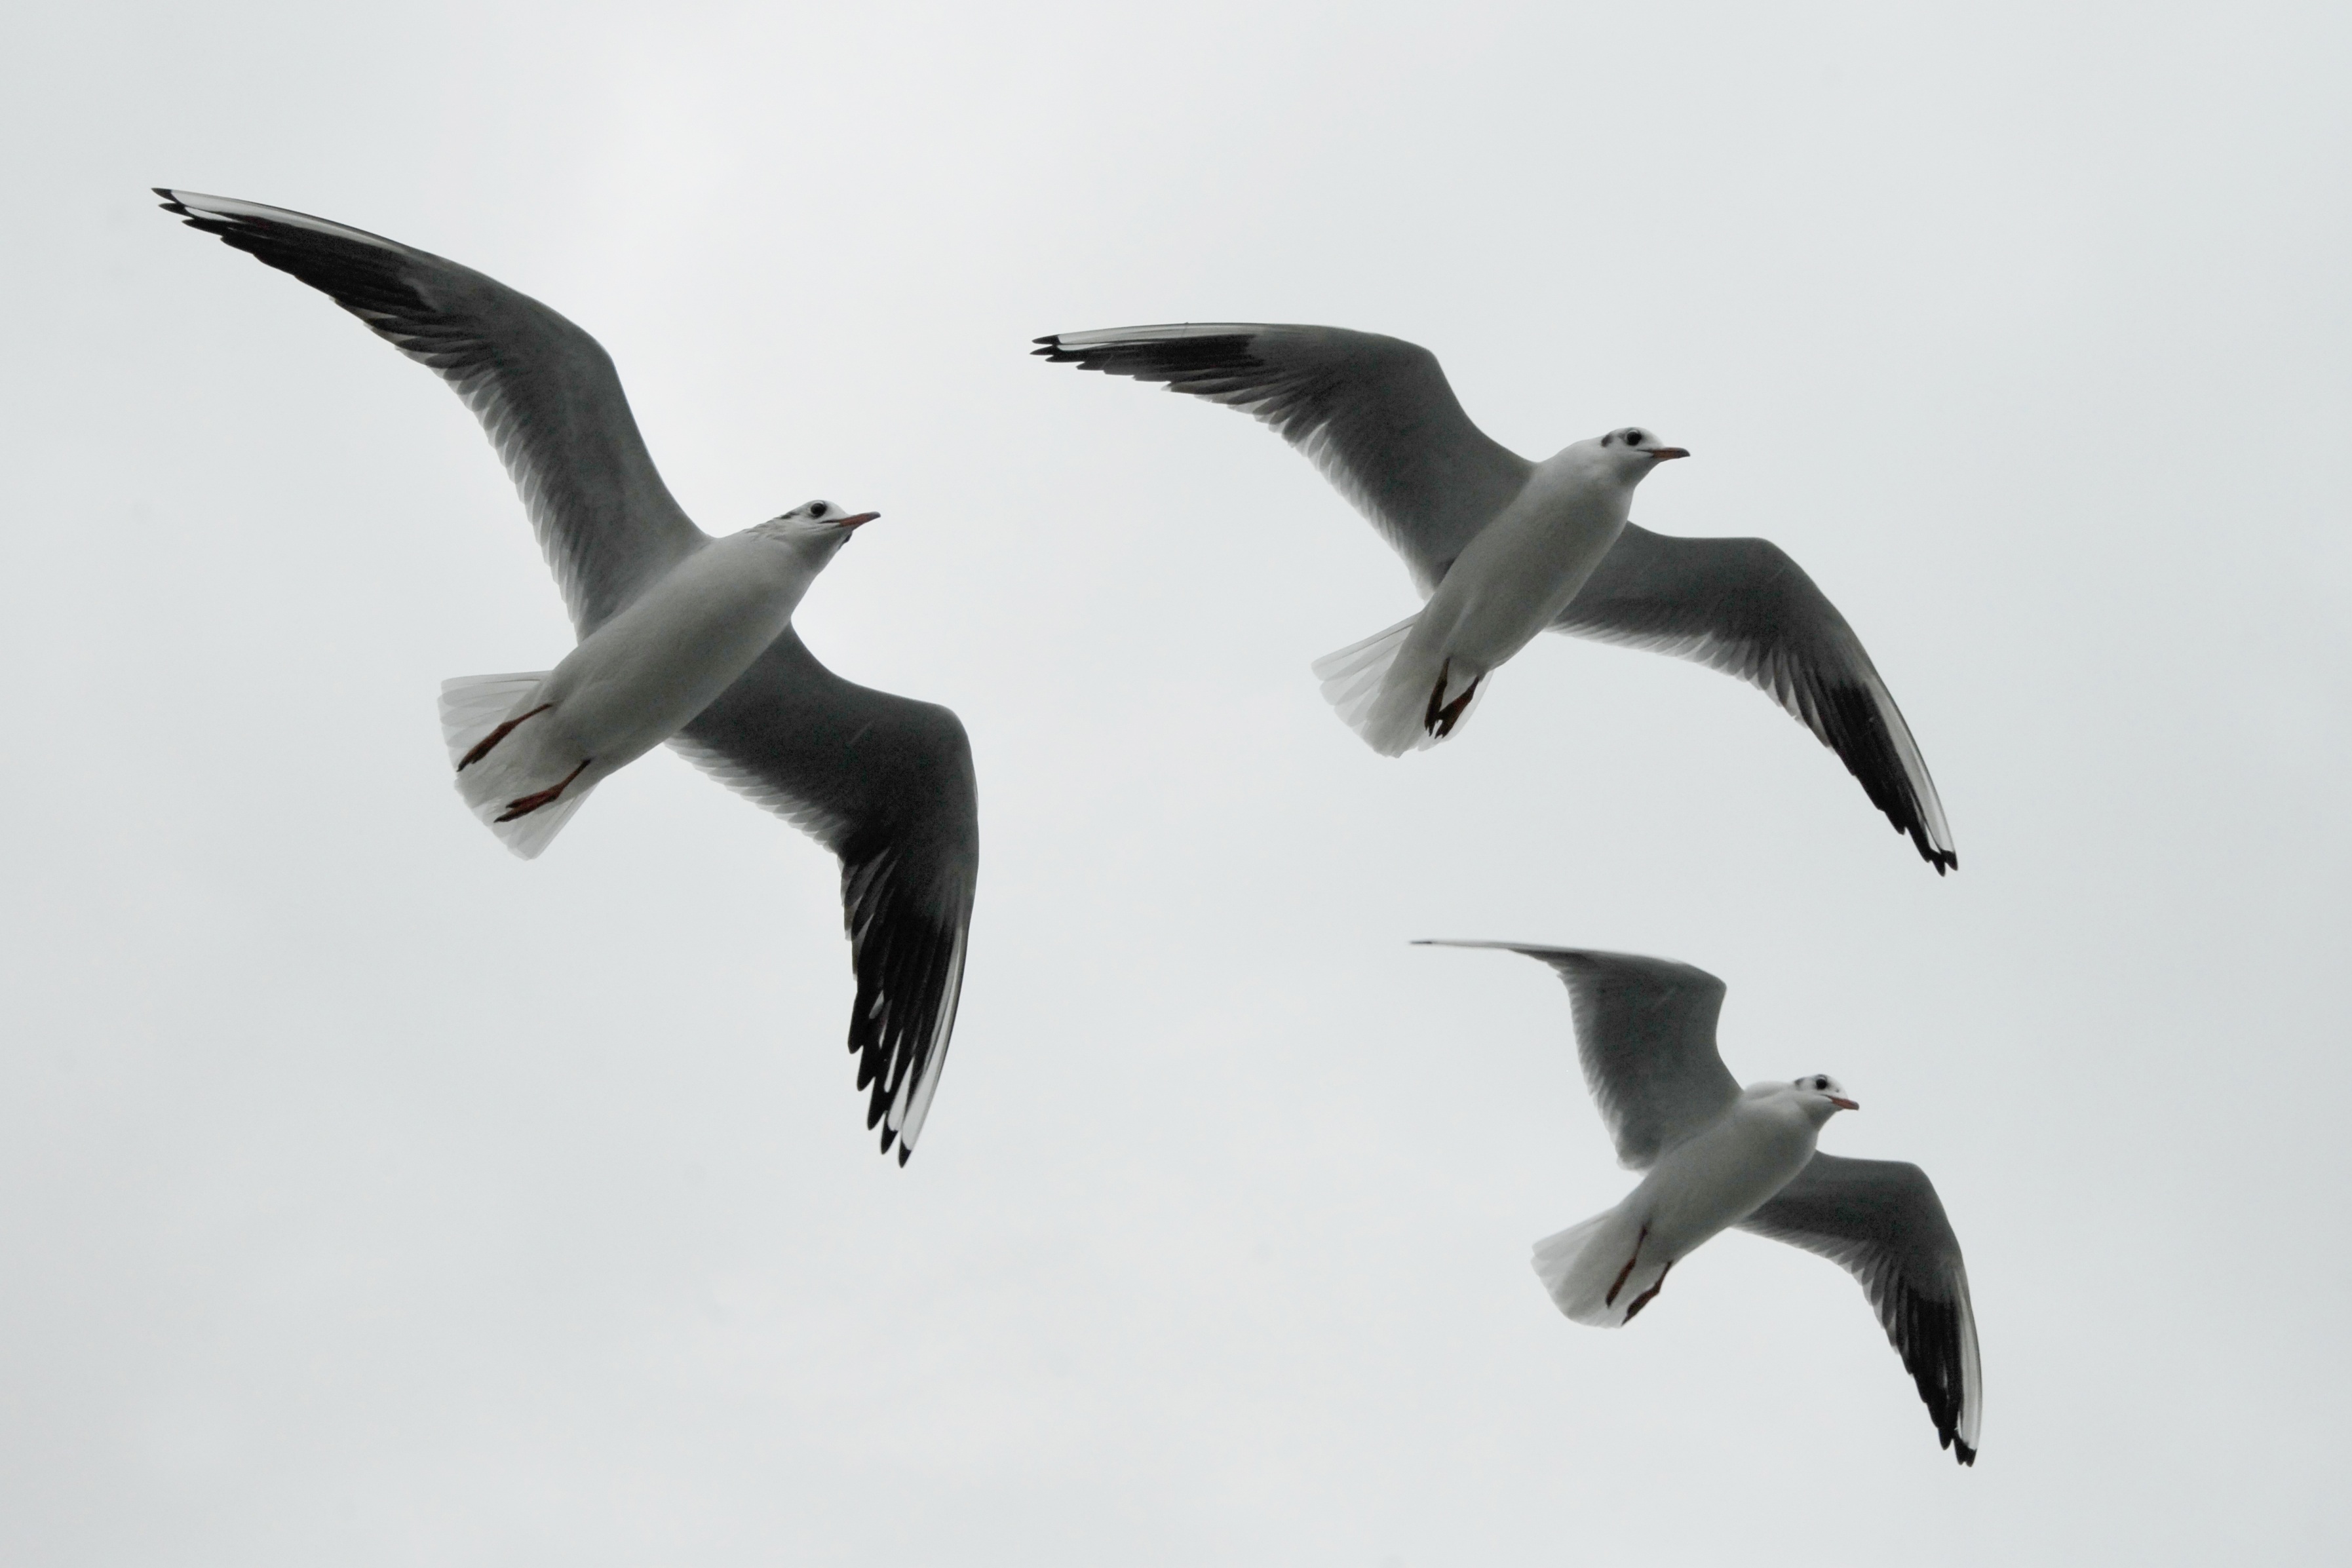
bird, wing, seabird, formation, gull, beak, fauna, birds, gulls, vertebrate, albatross, wildlife photography, gannet, formation flight, charadriiformes, suliformes